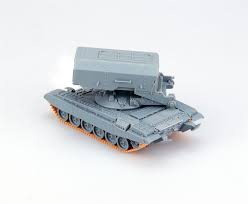
Label: Self Propelled Artillery